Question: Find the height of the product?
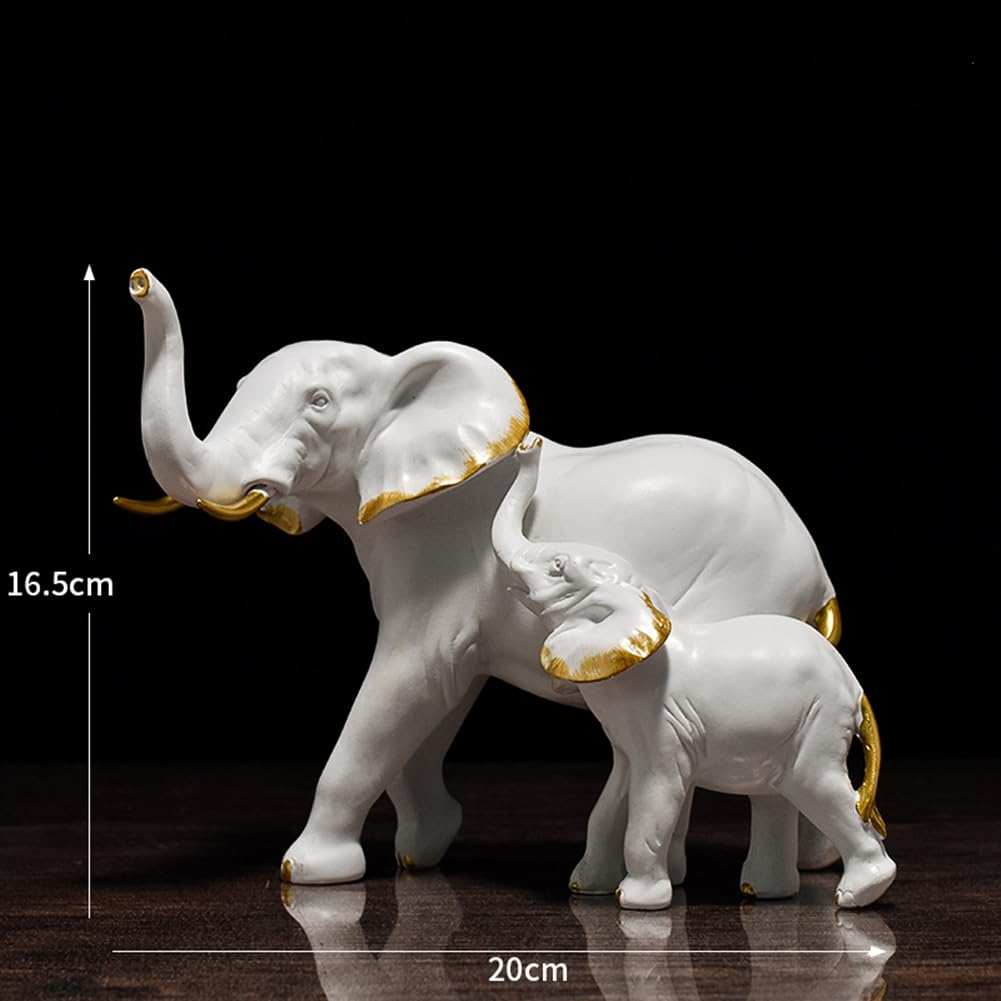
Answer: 16.5 centimetre